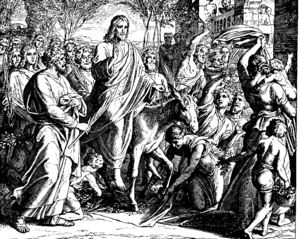
Gravure en bois pour «Die Bibel in Bildern», 1860."